Salute

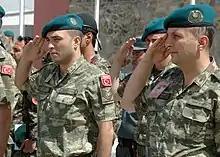
Turkish soldiers salute while the band plays the national anthem.

In the Israel Defense Forces, saluting is normally reserved for special ceremonies.